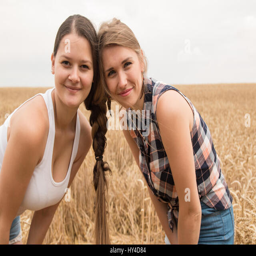
girls is best friends with hair braided together in a wheat field in the summer